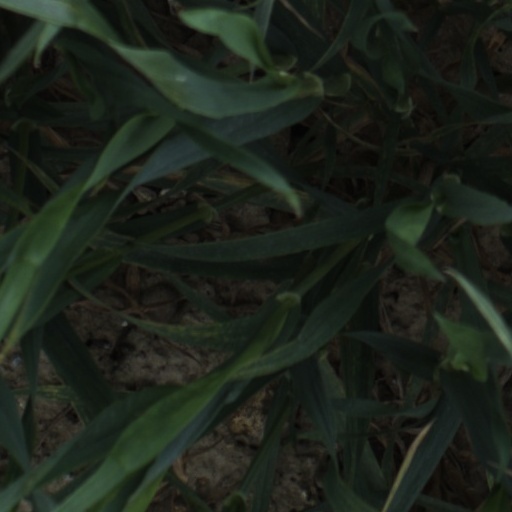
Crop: wheat